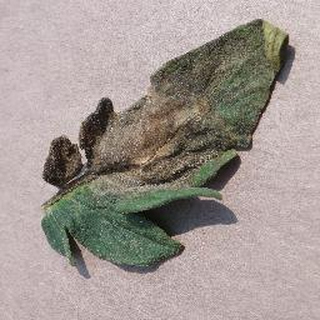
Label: tomato_late_blight